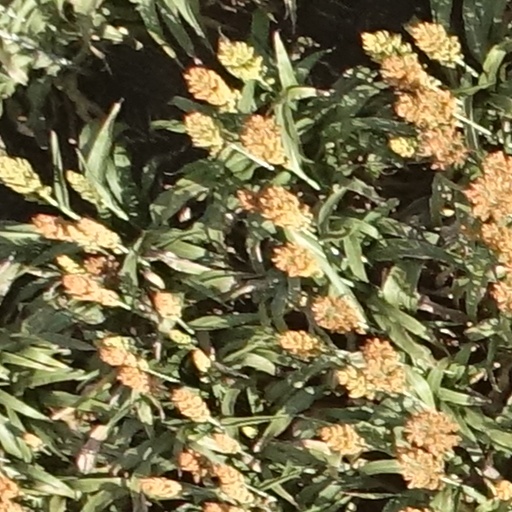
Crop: sorghum